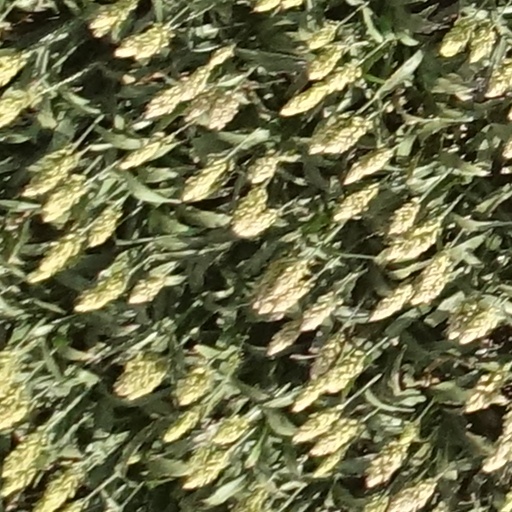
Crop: sorghum